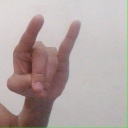
अक्षर: च